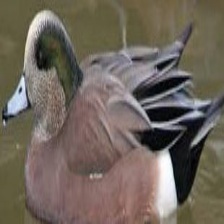
Species: AMERICAN WIGEON
Scientific name: MARECA AMERICANA
ImageNet parent category: drake